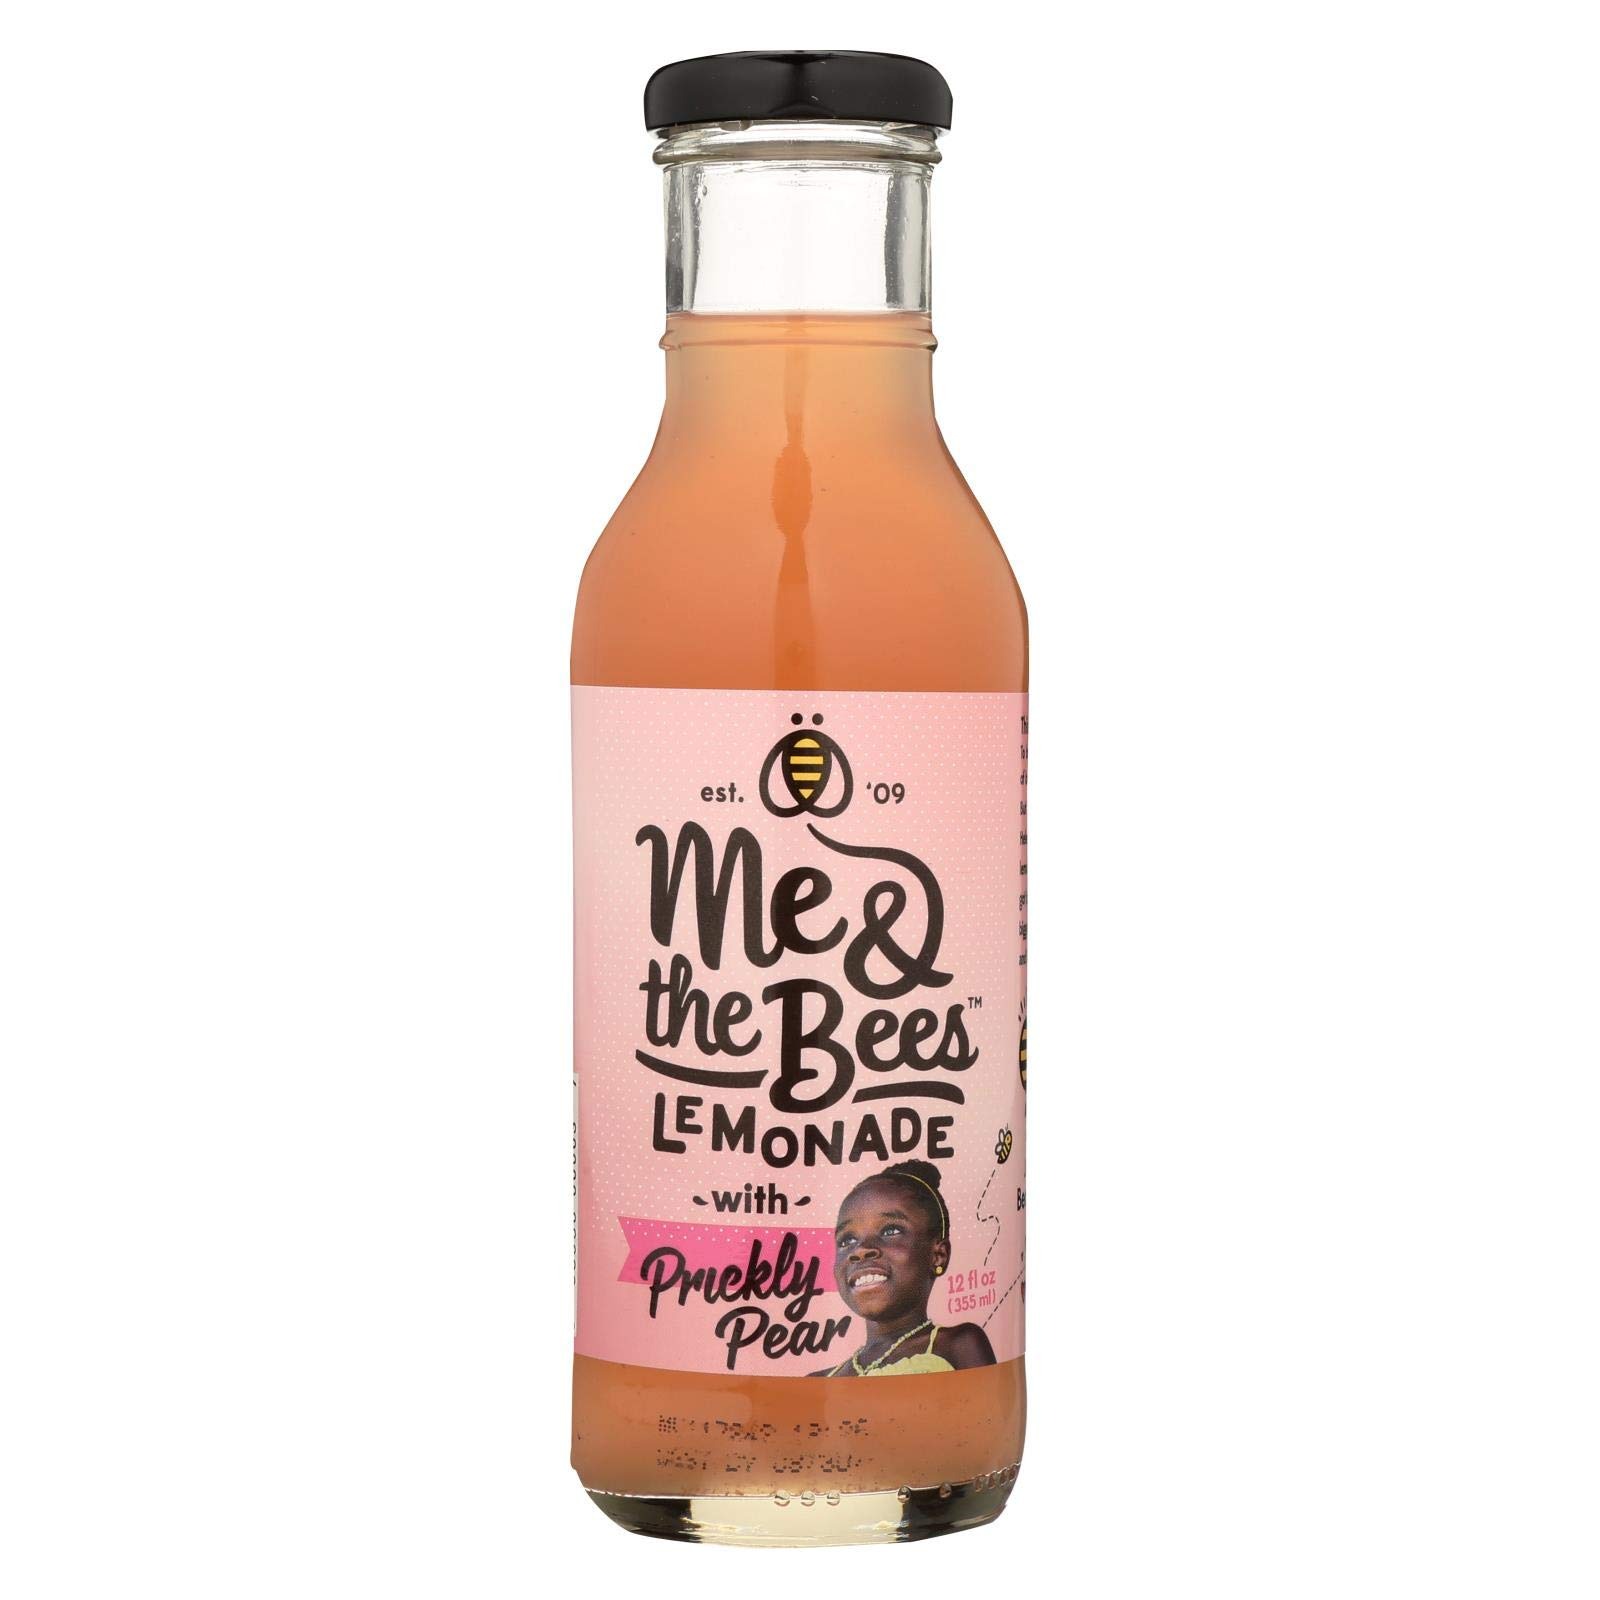
Item Name: Me And The Bees Lemonade Lemonade - Prickly Pear - Case of 12-12 Fl Oz
Bullet Point: Gluten Free
Product Description: Me & the bees prickly pear lemonade combines real lemon juice local honey and prickly pear for a sweet-tart refreshment that's perfect for warm summer days. Never made from concentrate and free of high-fructose corn syrup this lemonade has a fresh fruity taste you can feel good about enjoying. This 12 fl. Oz. Bottle contains about 1-1/2 servings. A portion of the profits go toward organizations that help support bee preservation and healthy communities.country of origin : united statesis gluten free : yessize : 12 fzpack of : 12selling unit : caseingredients : water;honey;prickly pear syrup;cane sugar;lemon juice concentrate;natural color;lemon juice powder;monk fruit extract;flaxseedkeywords : beverage;drink;fruit;hydration;refreshing;summer
Value: 144.0
Unit: Fl Oz

Price: 50.28